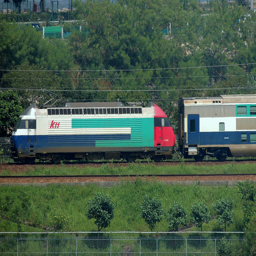
Locomotive passenger train moving through green landscape
Train cars sit on a track adjacent to thick trees.
A passenger train in motion on the train tracks.
A train travelling on tracks in a green and treed area.
a couple of trains that are on a train track